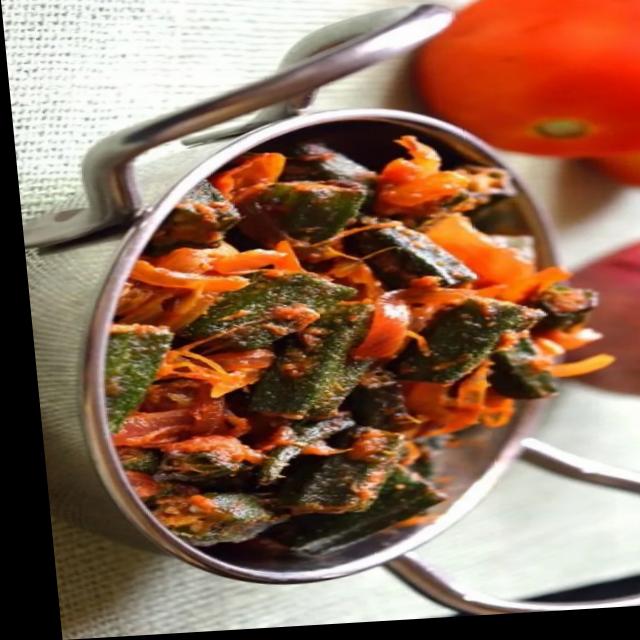
Dish: bhindi_masala